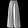
Label: Trouser